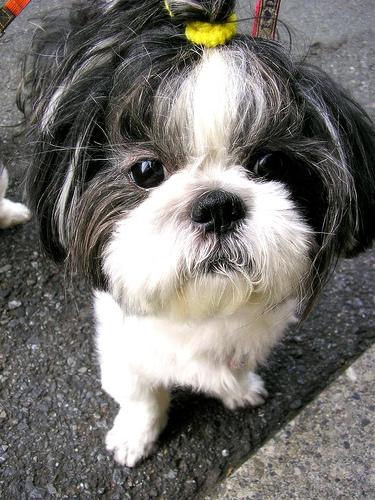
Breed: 361-n000123-Shih_Tzu